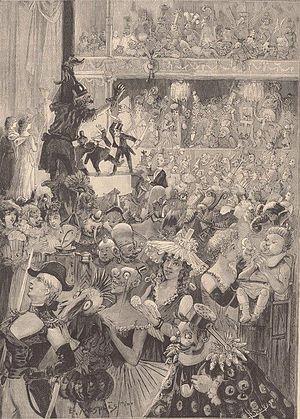
LE BAL ET LA REPRÉSENTATION DES INCOHÉRENTS DANS LA SALLE DES FOLIES BERGÈRE. (Dessin de M. MESPLÈS.)
Les bals du Carnaval de Paris sont une des plus importantes activités festives parisiennes par le nombre de personnes qu'ils rassemblent durant cette fête. Un ouvrage anonyme datant de 1845, intitulé Le Carnaval, conservé à la Bibliothèque nationale de France, indique que le mardi gras les bals ont rassemblé plus de la moitié de la population parisienne. Durant le Carnaval la danse concerne toutes les couches sociales, depuis les blanchisseuses dans leurs bateaux, jusqu'au roi, la reine, l'empereur ou le président de la République. Le surintendant Fouquet donne à Paris un célèbre bal costumé, dans son hôtel d'Émery, le 15 janvier 1661. Dans les bals du Carnaval de Paris prospéra la musique festive de danses de Paris au XIXᵉ siècle et s'illustrèrent la plupart de ses compositeurs.
Jules Lévy, né le 29 décembre 1857 à Paris et mort le 4 mars 1935 à Villiers-sur-Marne, est un écrivain et éditeur français, fondateur du mouvement des Arts incohérents.